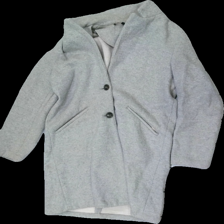
View: front
Type: Outerwear
Category: Ladies
Brand: Missing
Brand text on label: trf_outwear
Colors: Grey
Material: 75% polyester, 25% acrylic
Cut: Regular, Long
Size: S
Season: All
Price range: <50
Recommended usage: Export